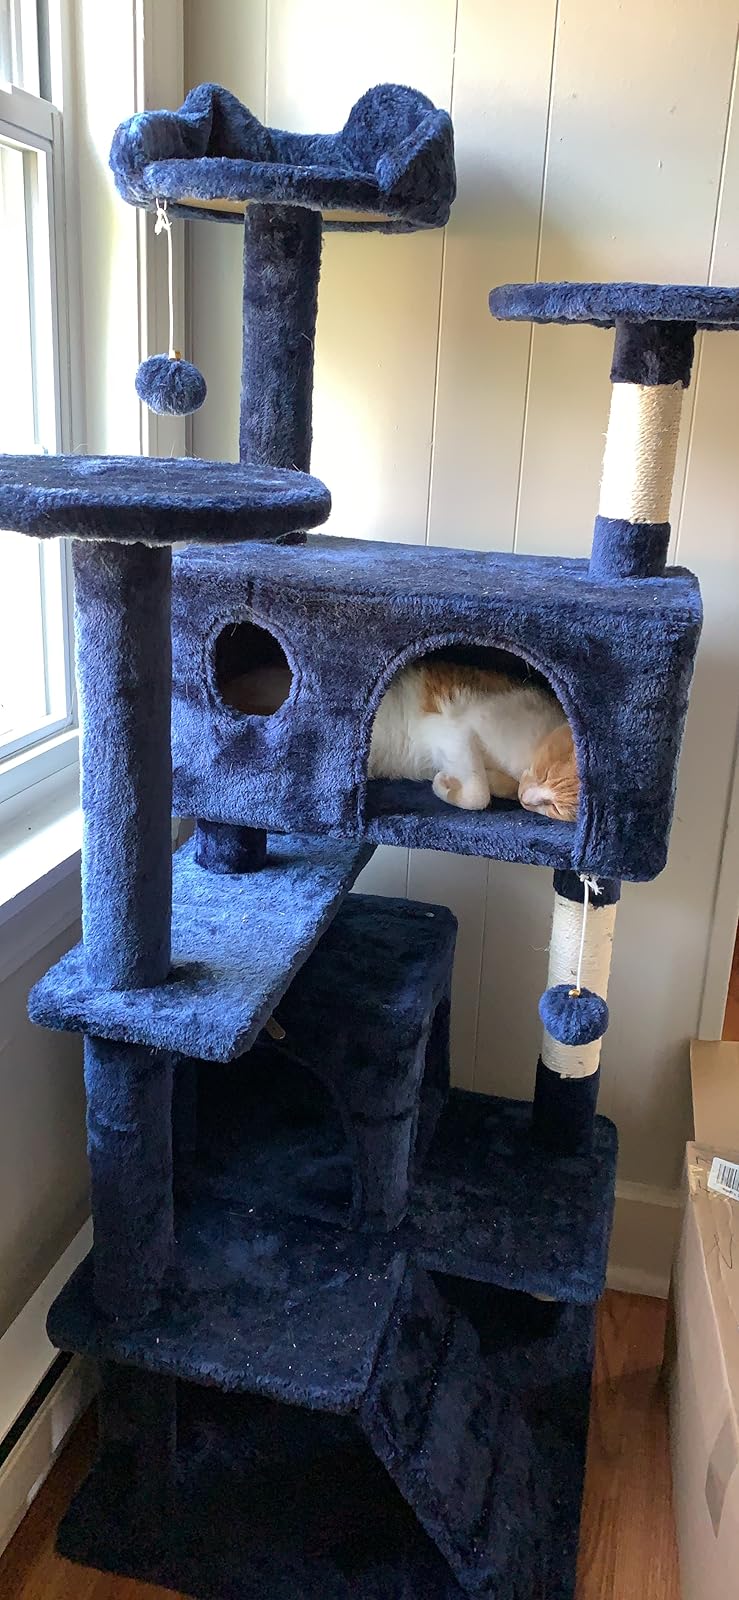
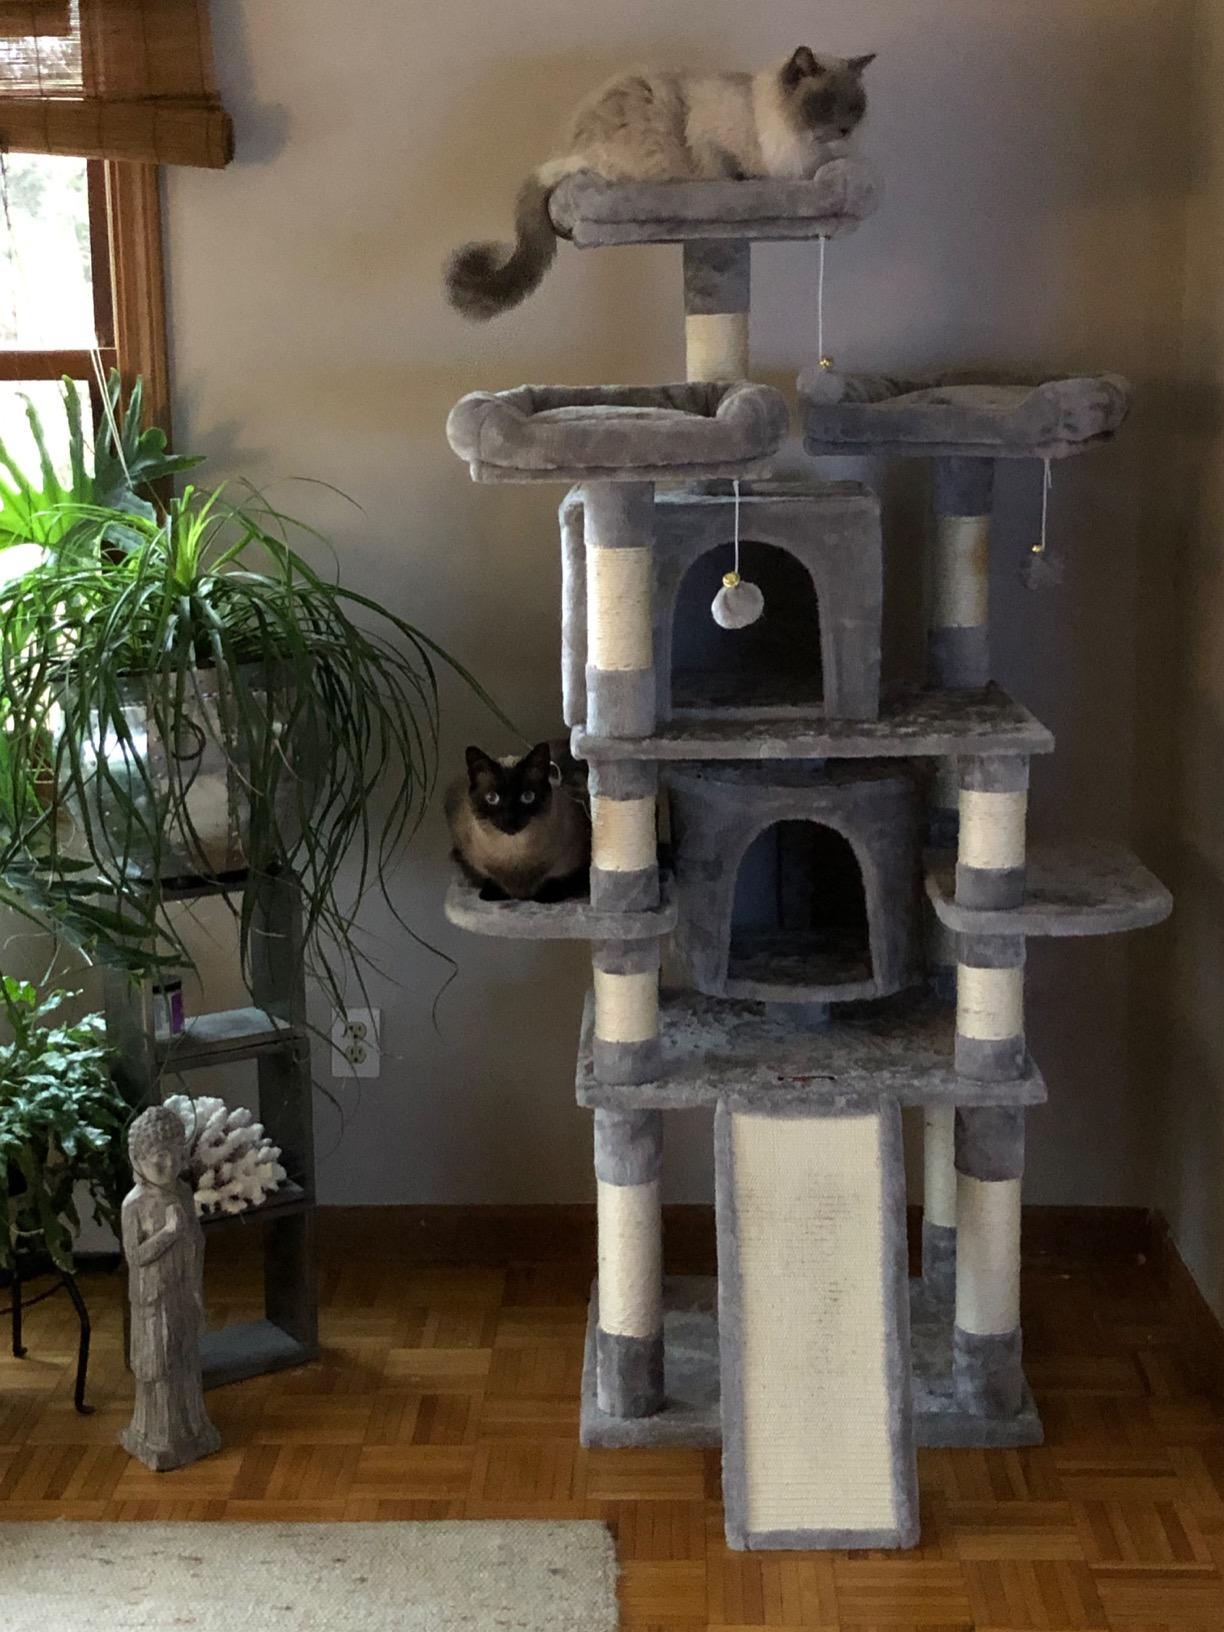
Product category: items_cat tree
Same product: no